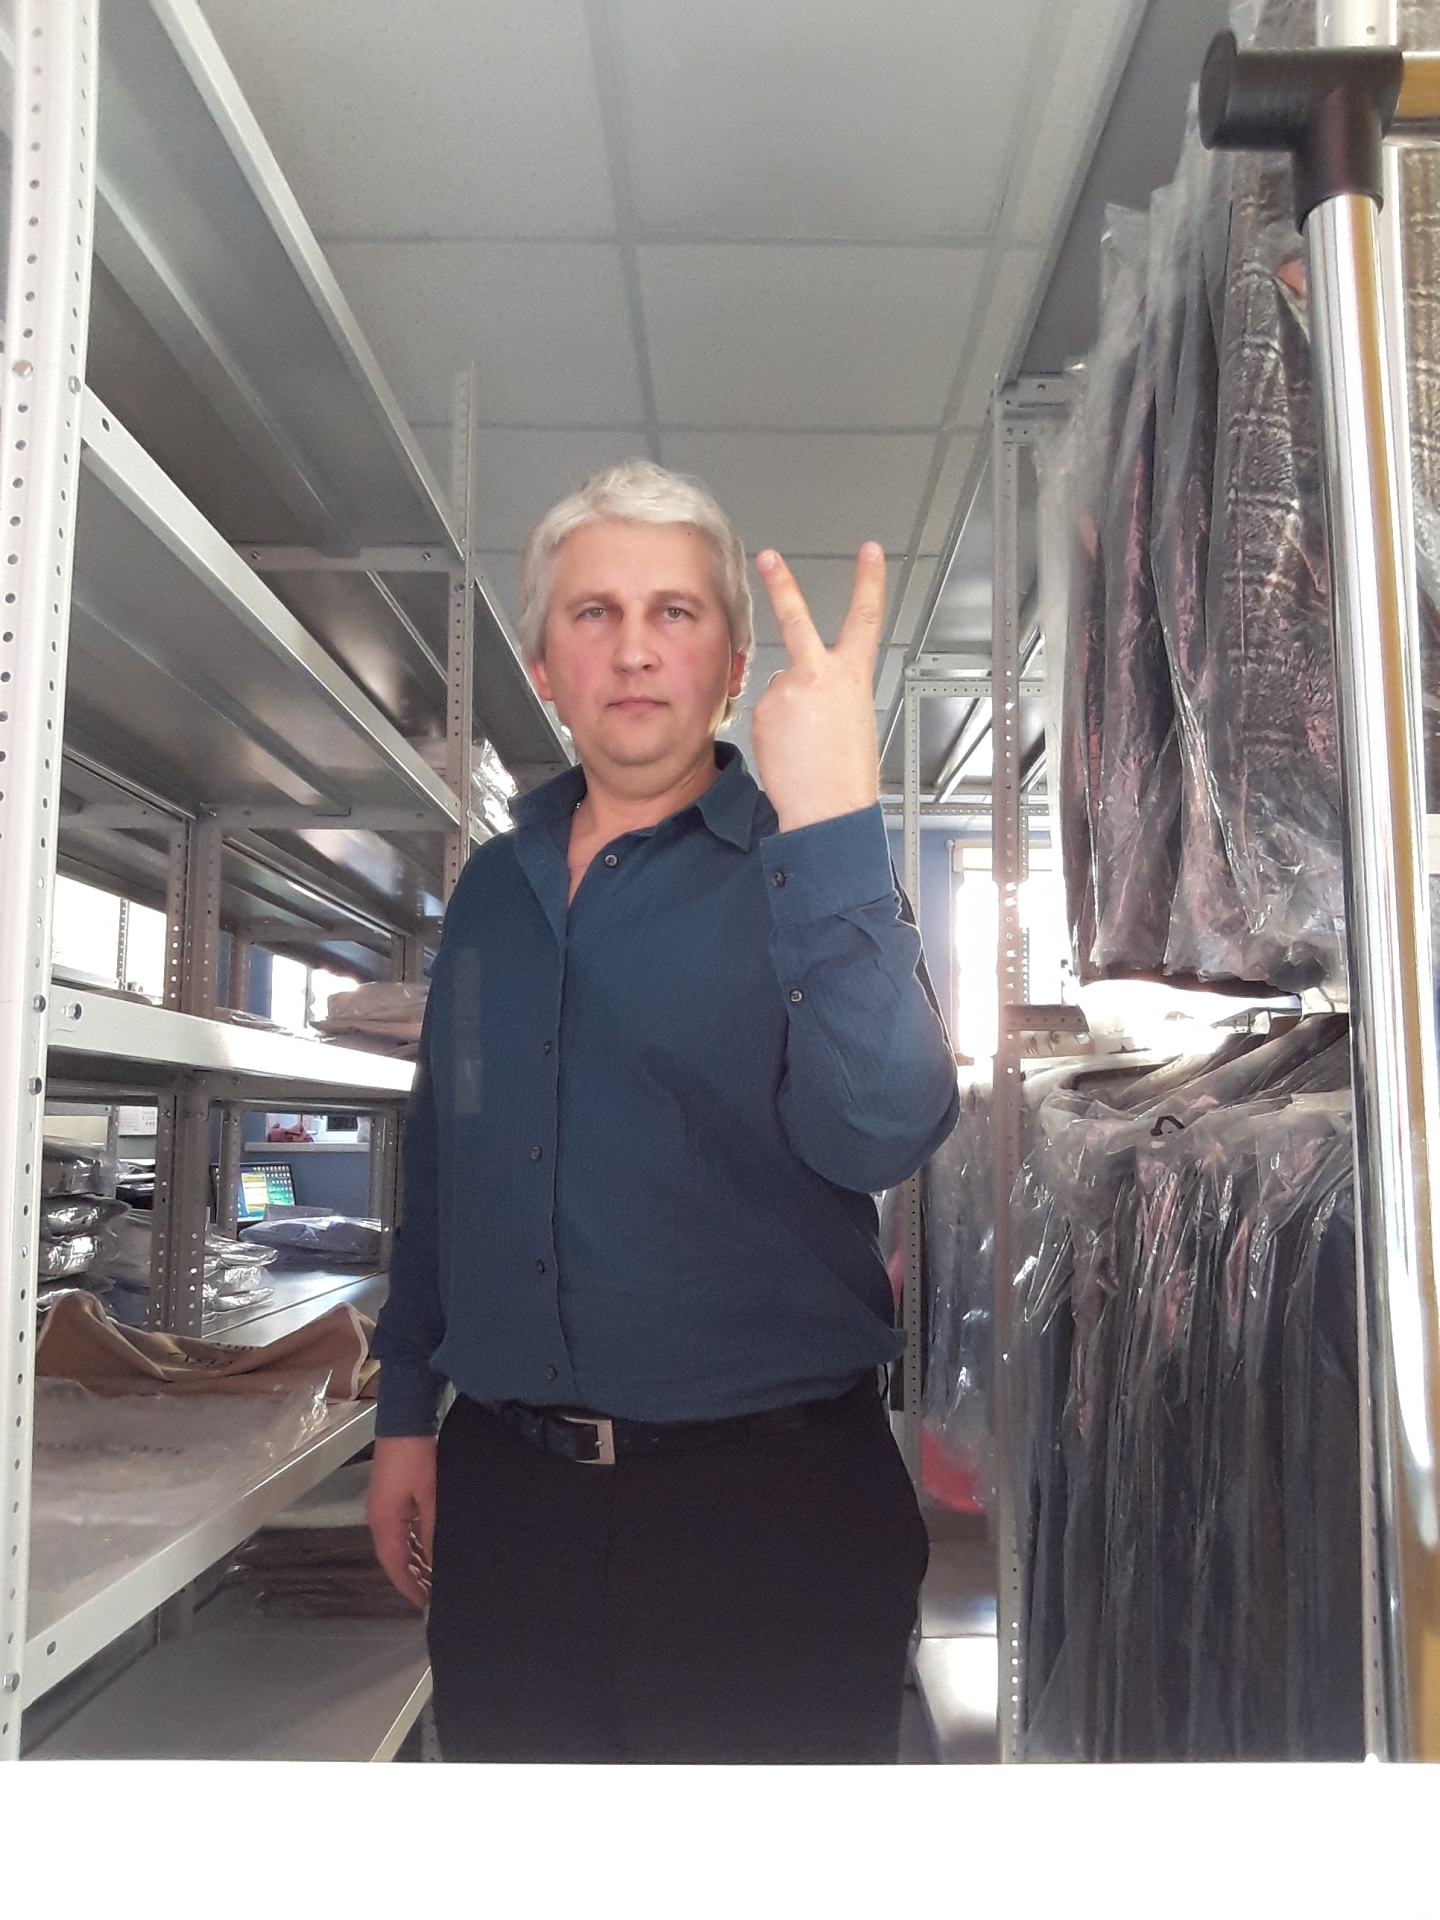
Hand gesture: peace_inverted